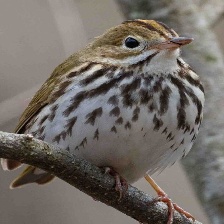
Species: OVENBIRD
Scientific name: SEIURUS AUROCAPILLA